List of birds of Afghanistan

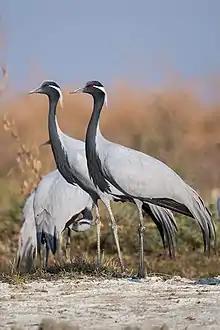

Order: CaprimulgiformesFamily: Caprimulgidae